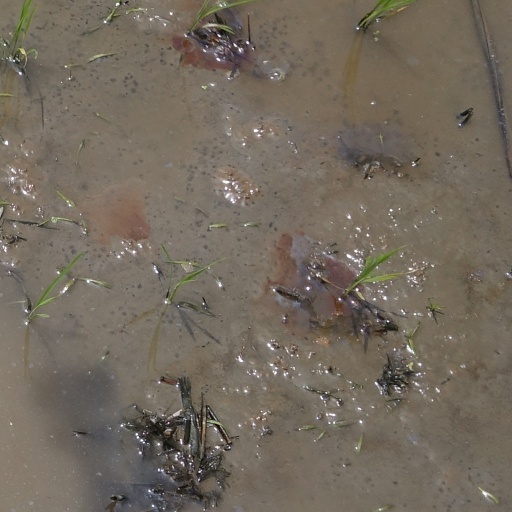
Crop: rice